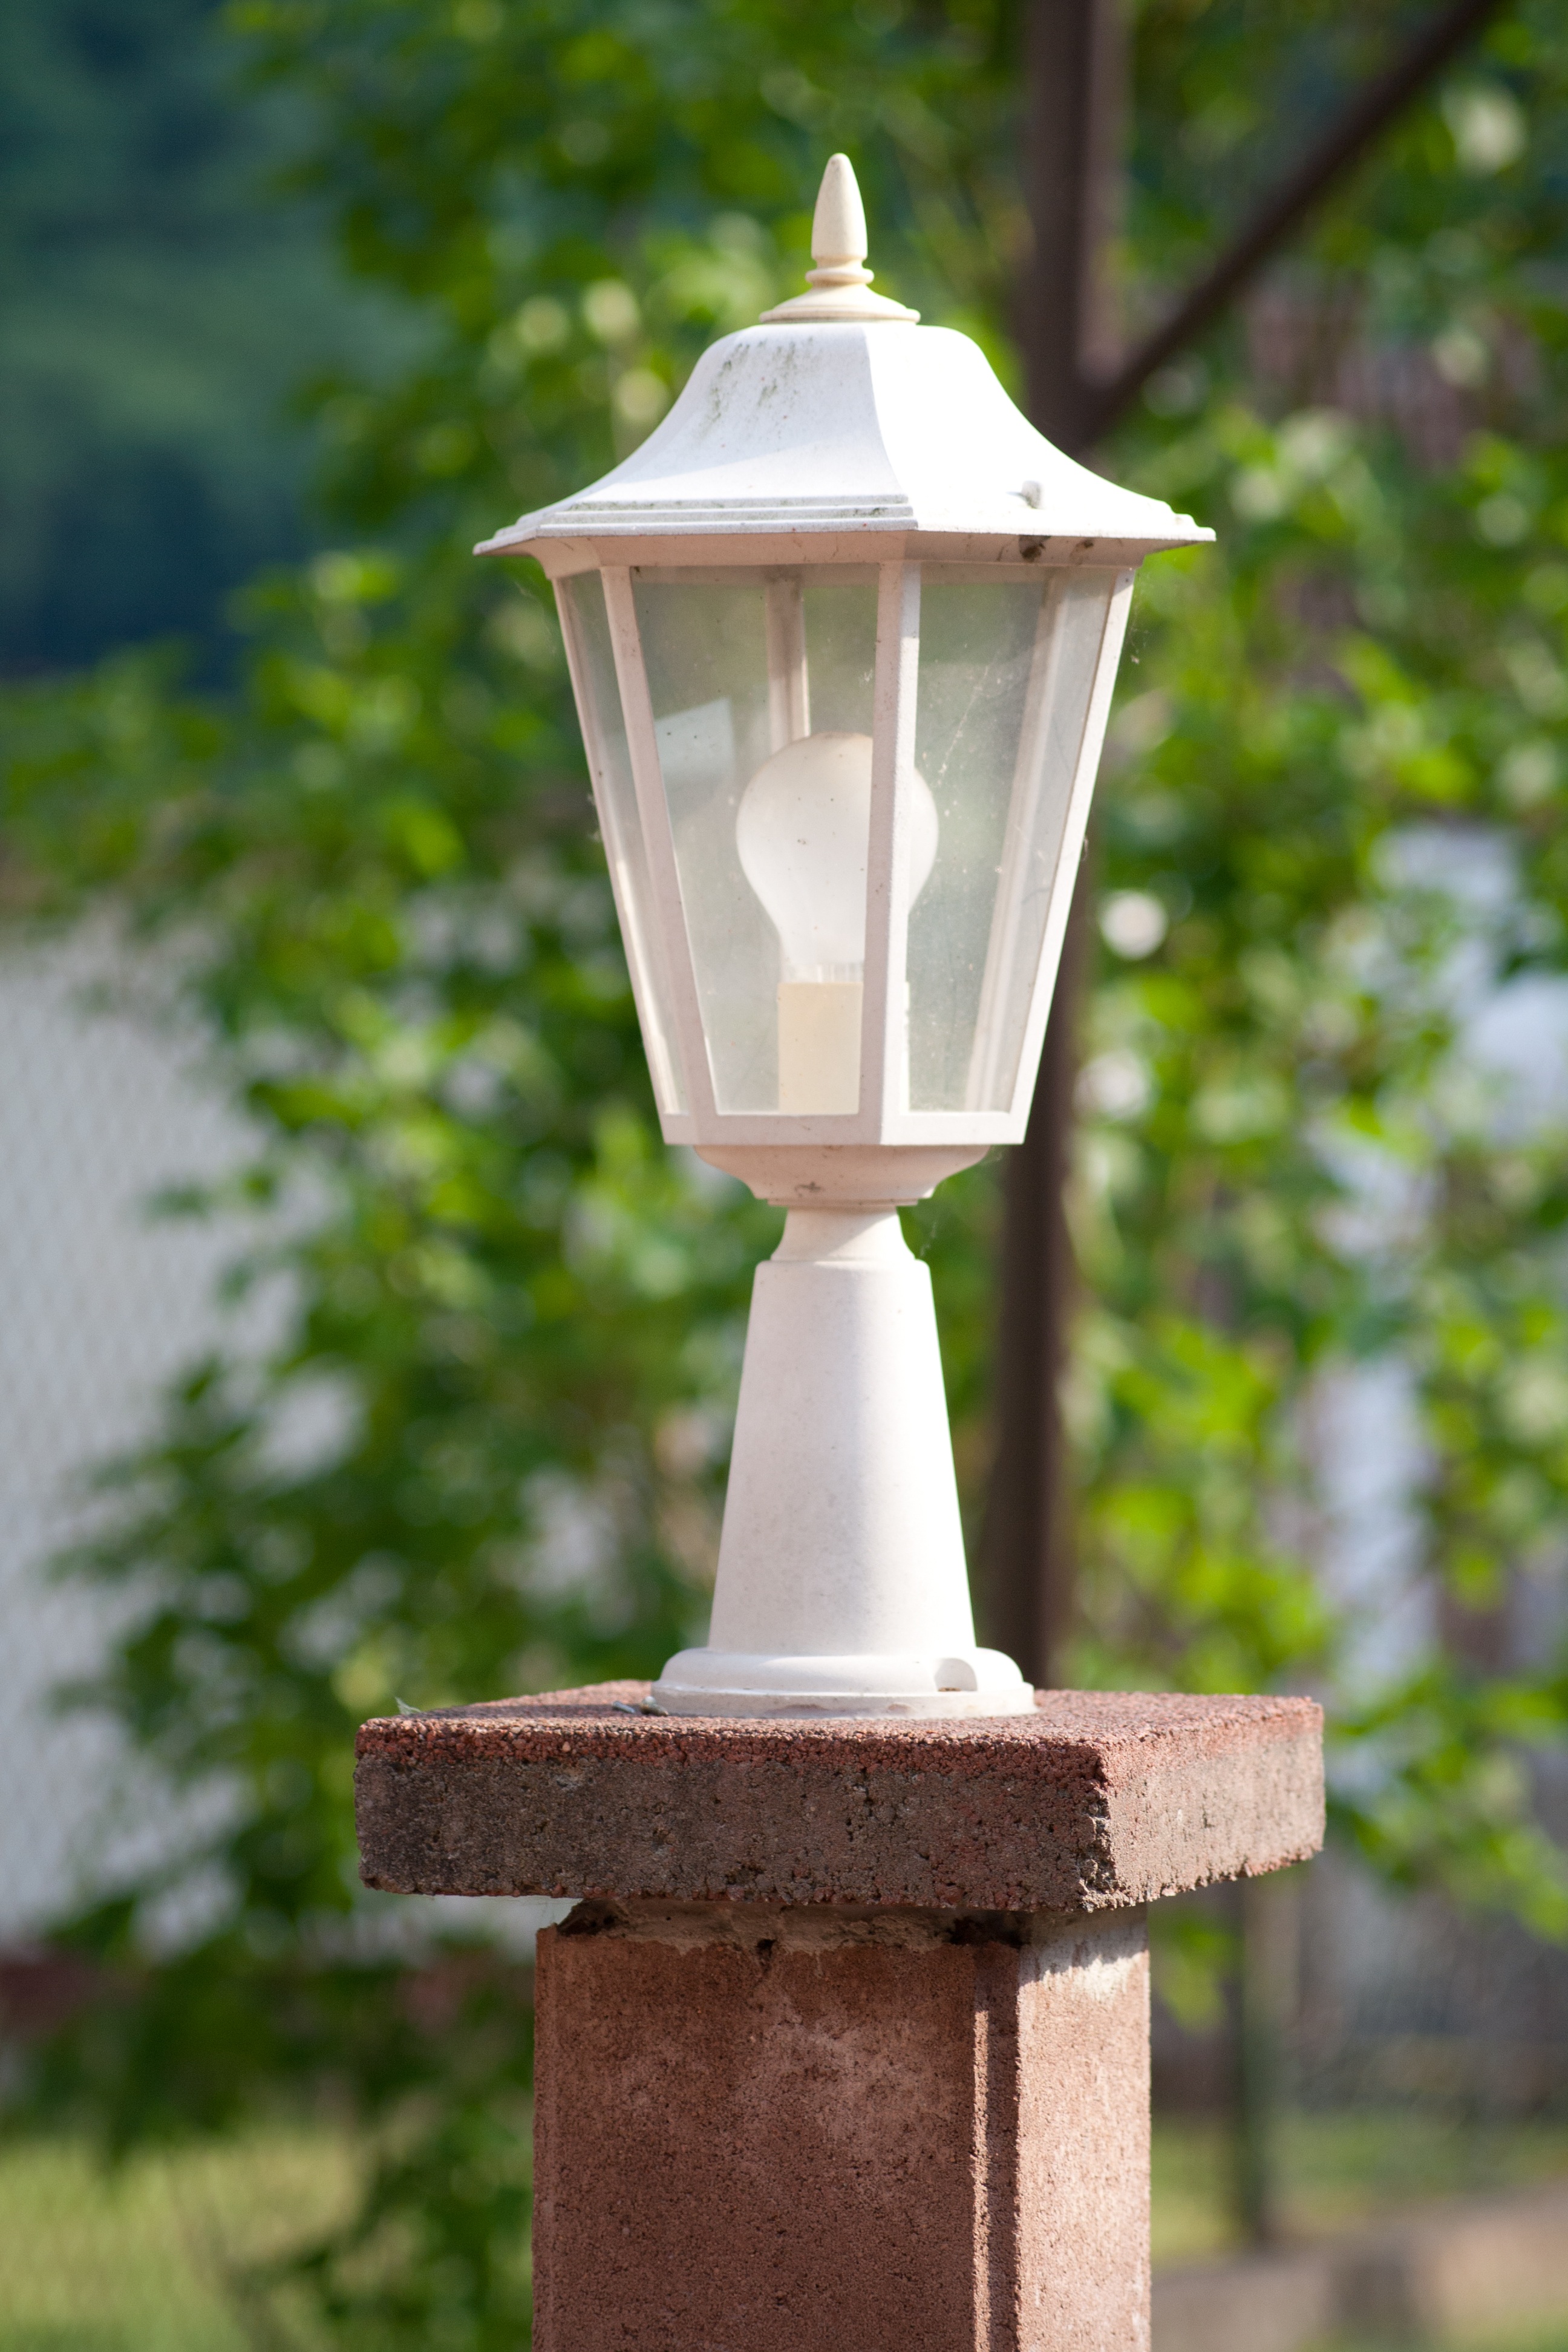
outdoor, light, white, lantern, lamp, light bulb, lighting, street lamp, bird feeder, outdoor lighting